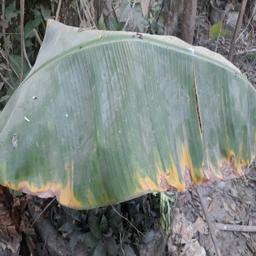
Label: POTASSIUM DEFICIENCY